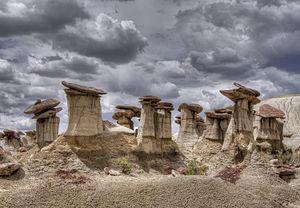
Ah-Shi-Sle-Pah Wilderness est situé dans le comté de San Juan, au Nouveau-Mexique, entre Chaco Canyon et Bisti/De-Na-Zin Wilderness. Le désert présente des badlands multicolores, des hoodoos de grès, du bois pétrifié et des fossiles de dinosaures, similaires à ceux trouvés dans les badlands de Bisti et le désert de De-Na-Zin à proximité.